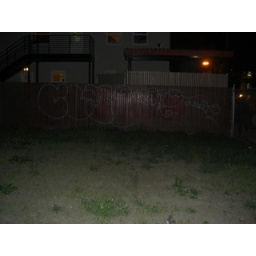
Taken by the AOII sorority house located on 8th street and San Salvador. It was taken at 8:30 at night.